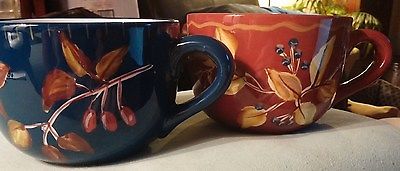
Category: mug